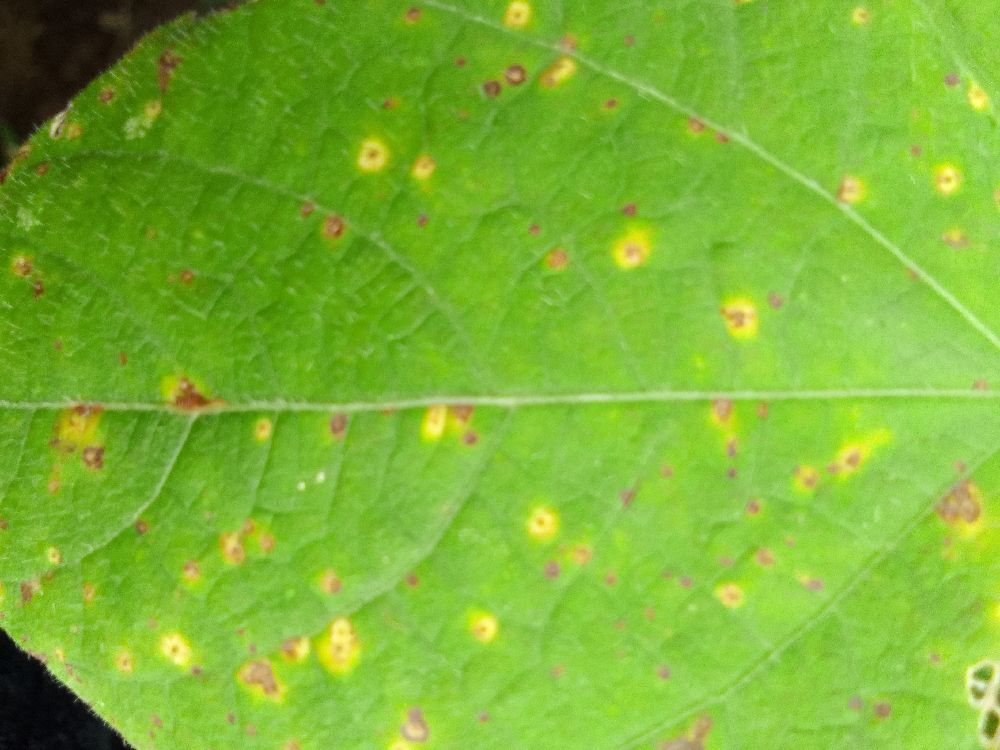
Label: rust